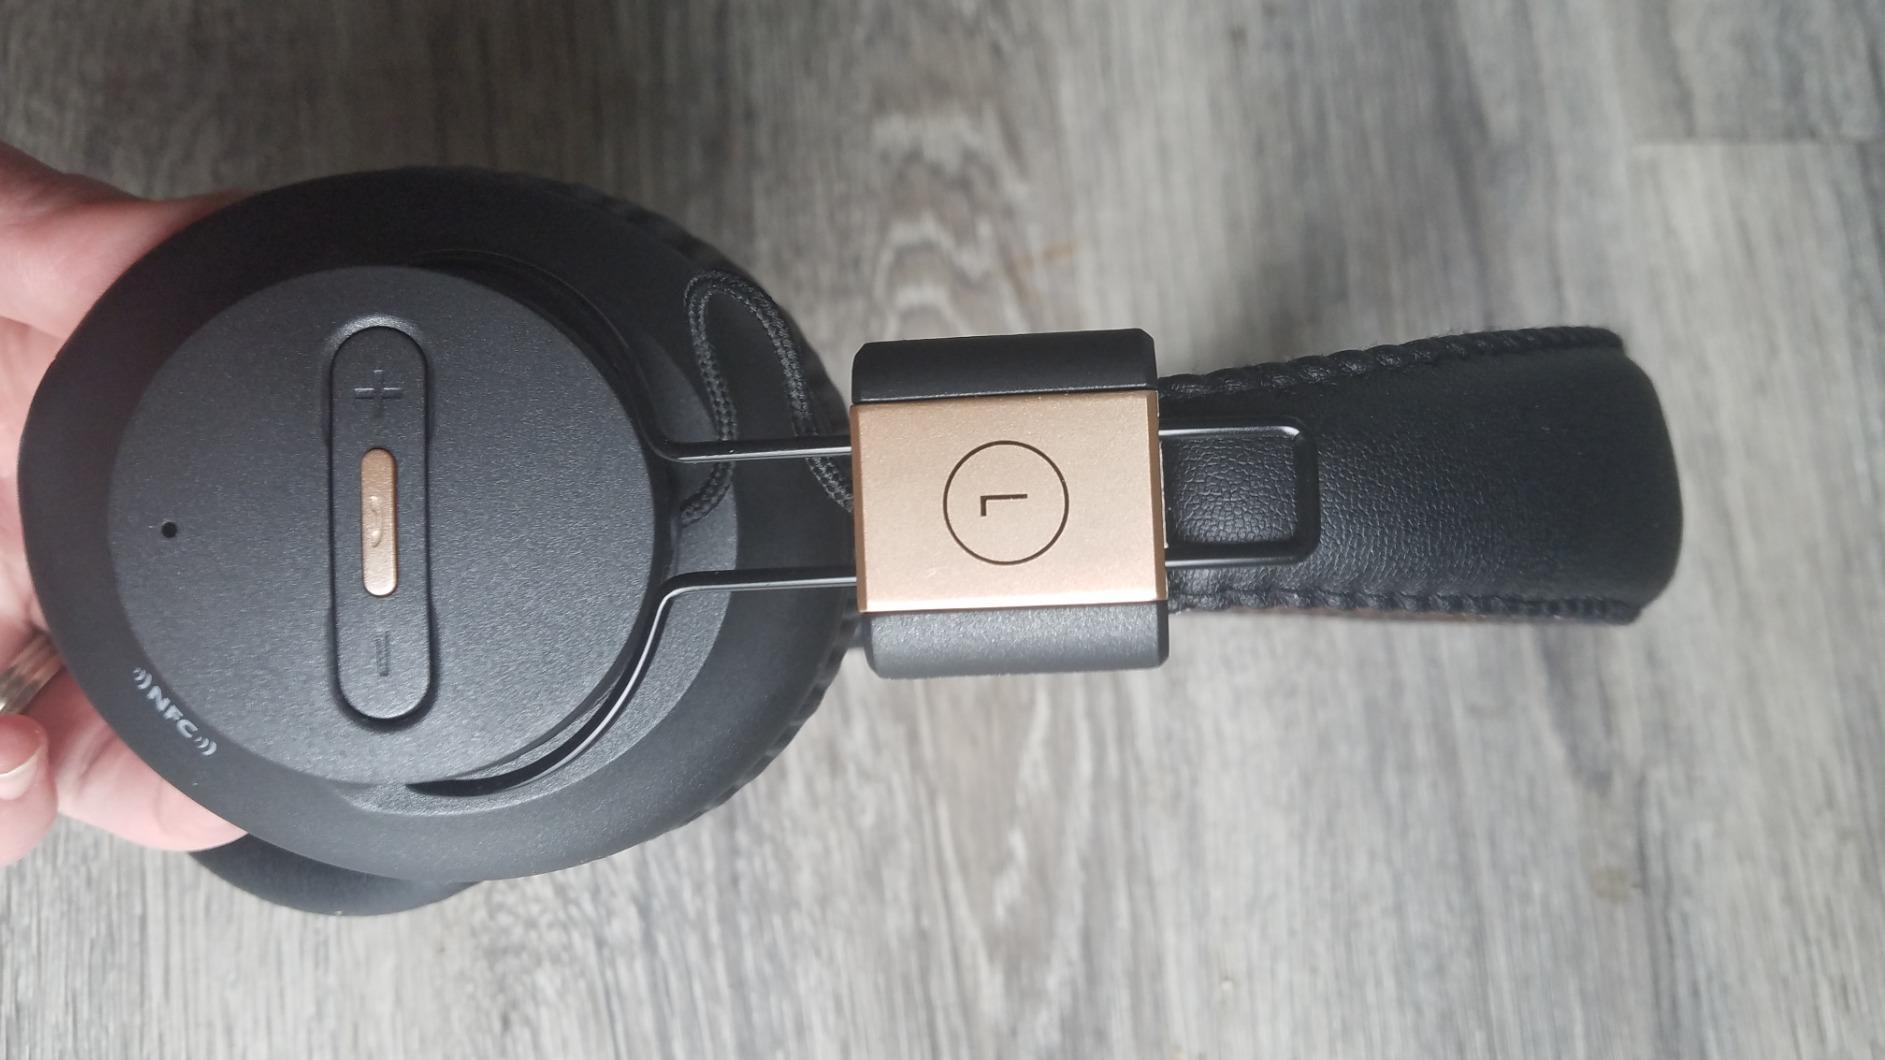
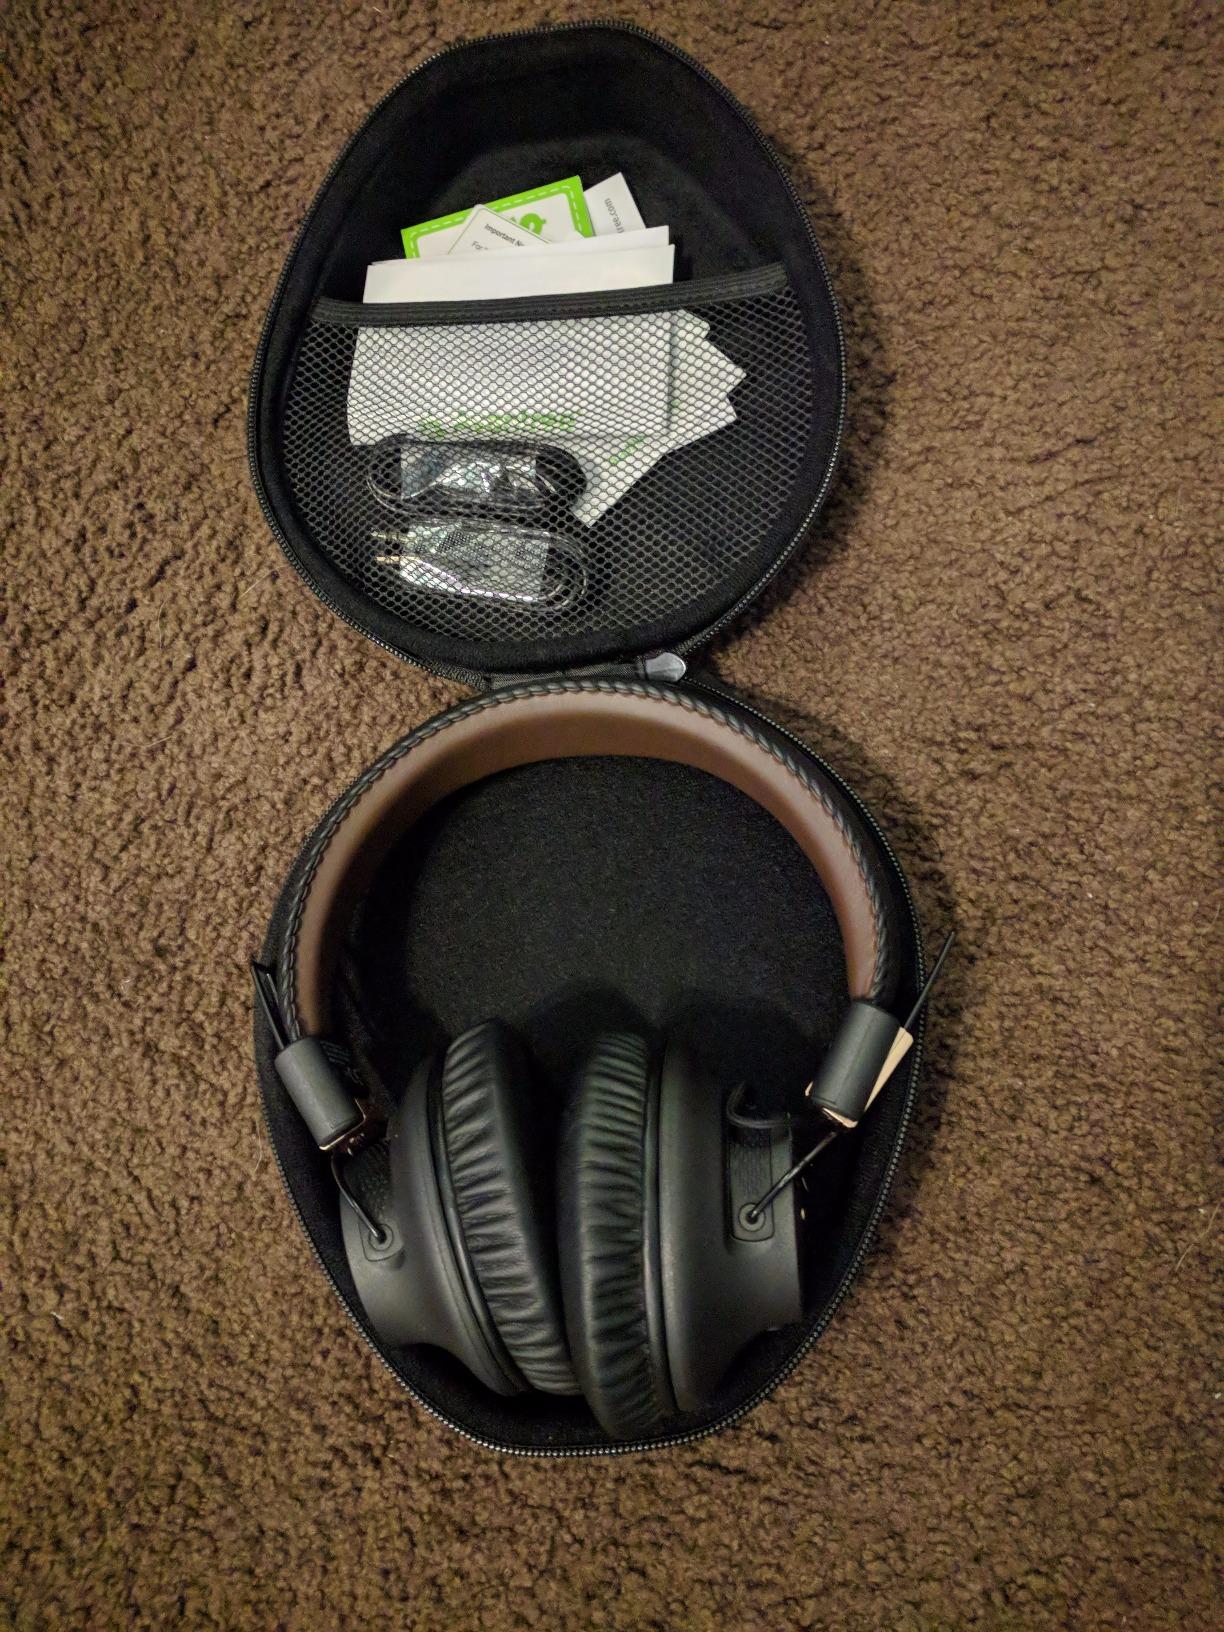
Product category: headphones
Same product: yes